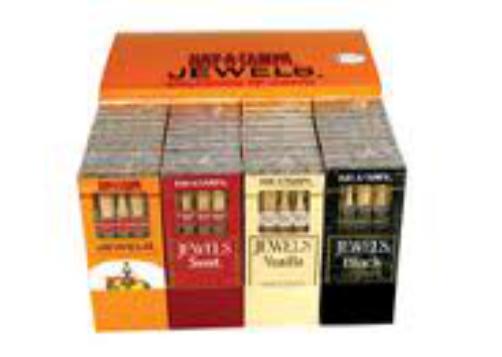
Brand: Hav-A-Tampa
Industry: Food